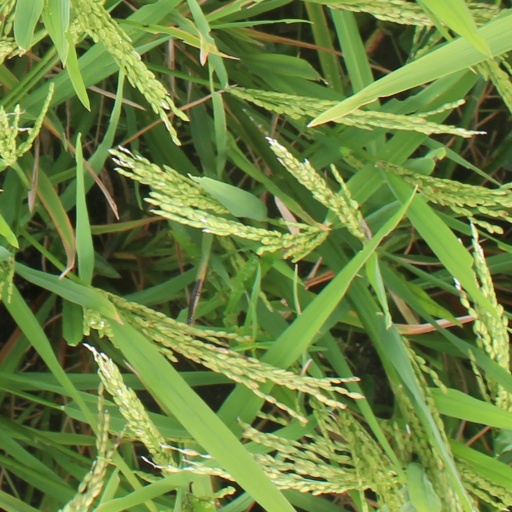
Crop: rice